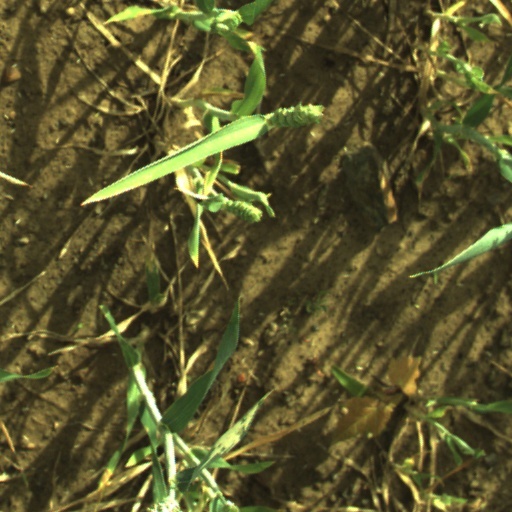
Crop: wheat